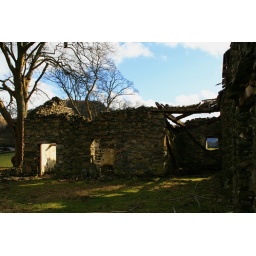
Explore, Apr 15th. The remains of an old stone farm building near Thirlmere in the English Lake District.